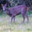
Label: deer